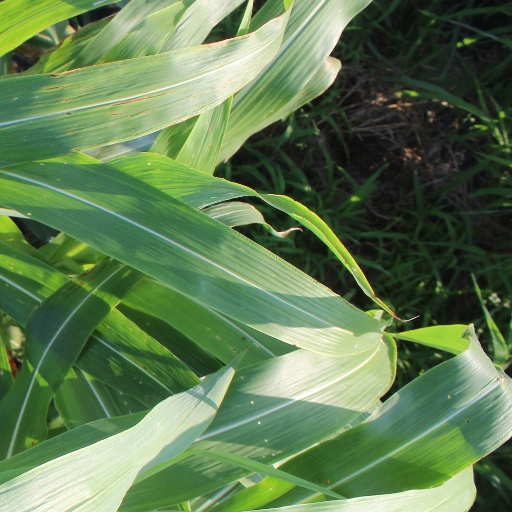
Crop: sorghum